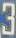
Number: 3